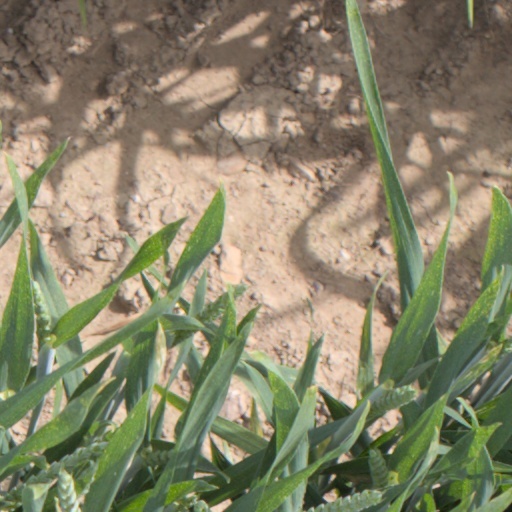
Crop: wheat